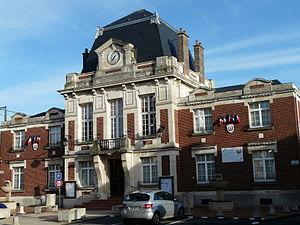
La mairie de Masnières
Masnières est une commune française située dans le département du Nord, en région Hauts-de-France.